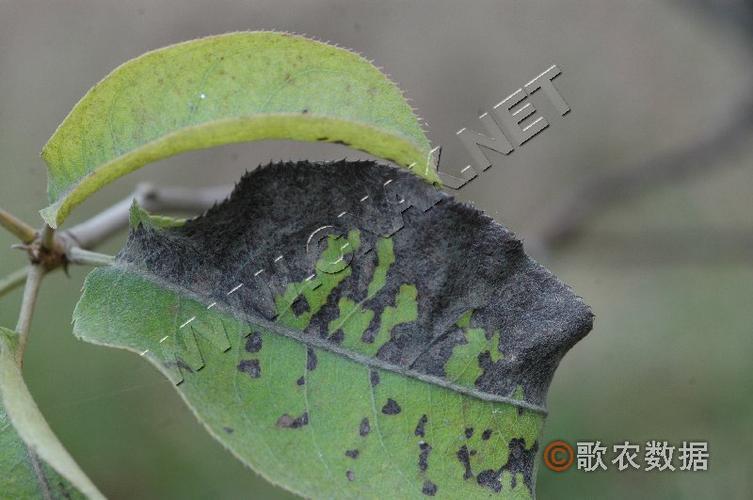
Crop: apple
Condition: scab